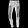
Label: Trouser